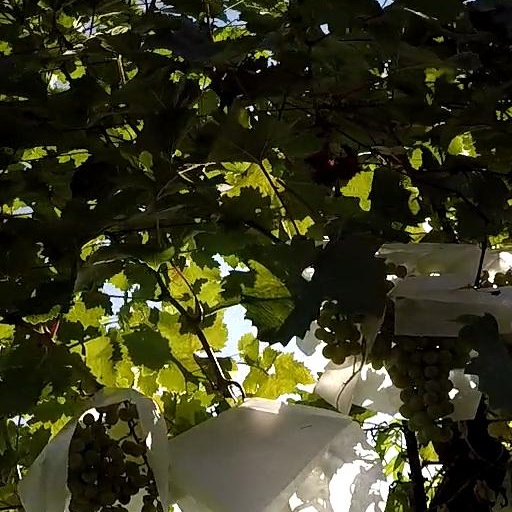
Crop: grape